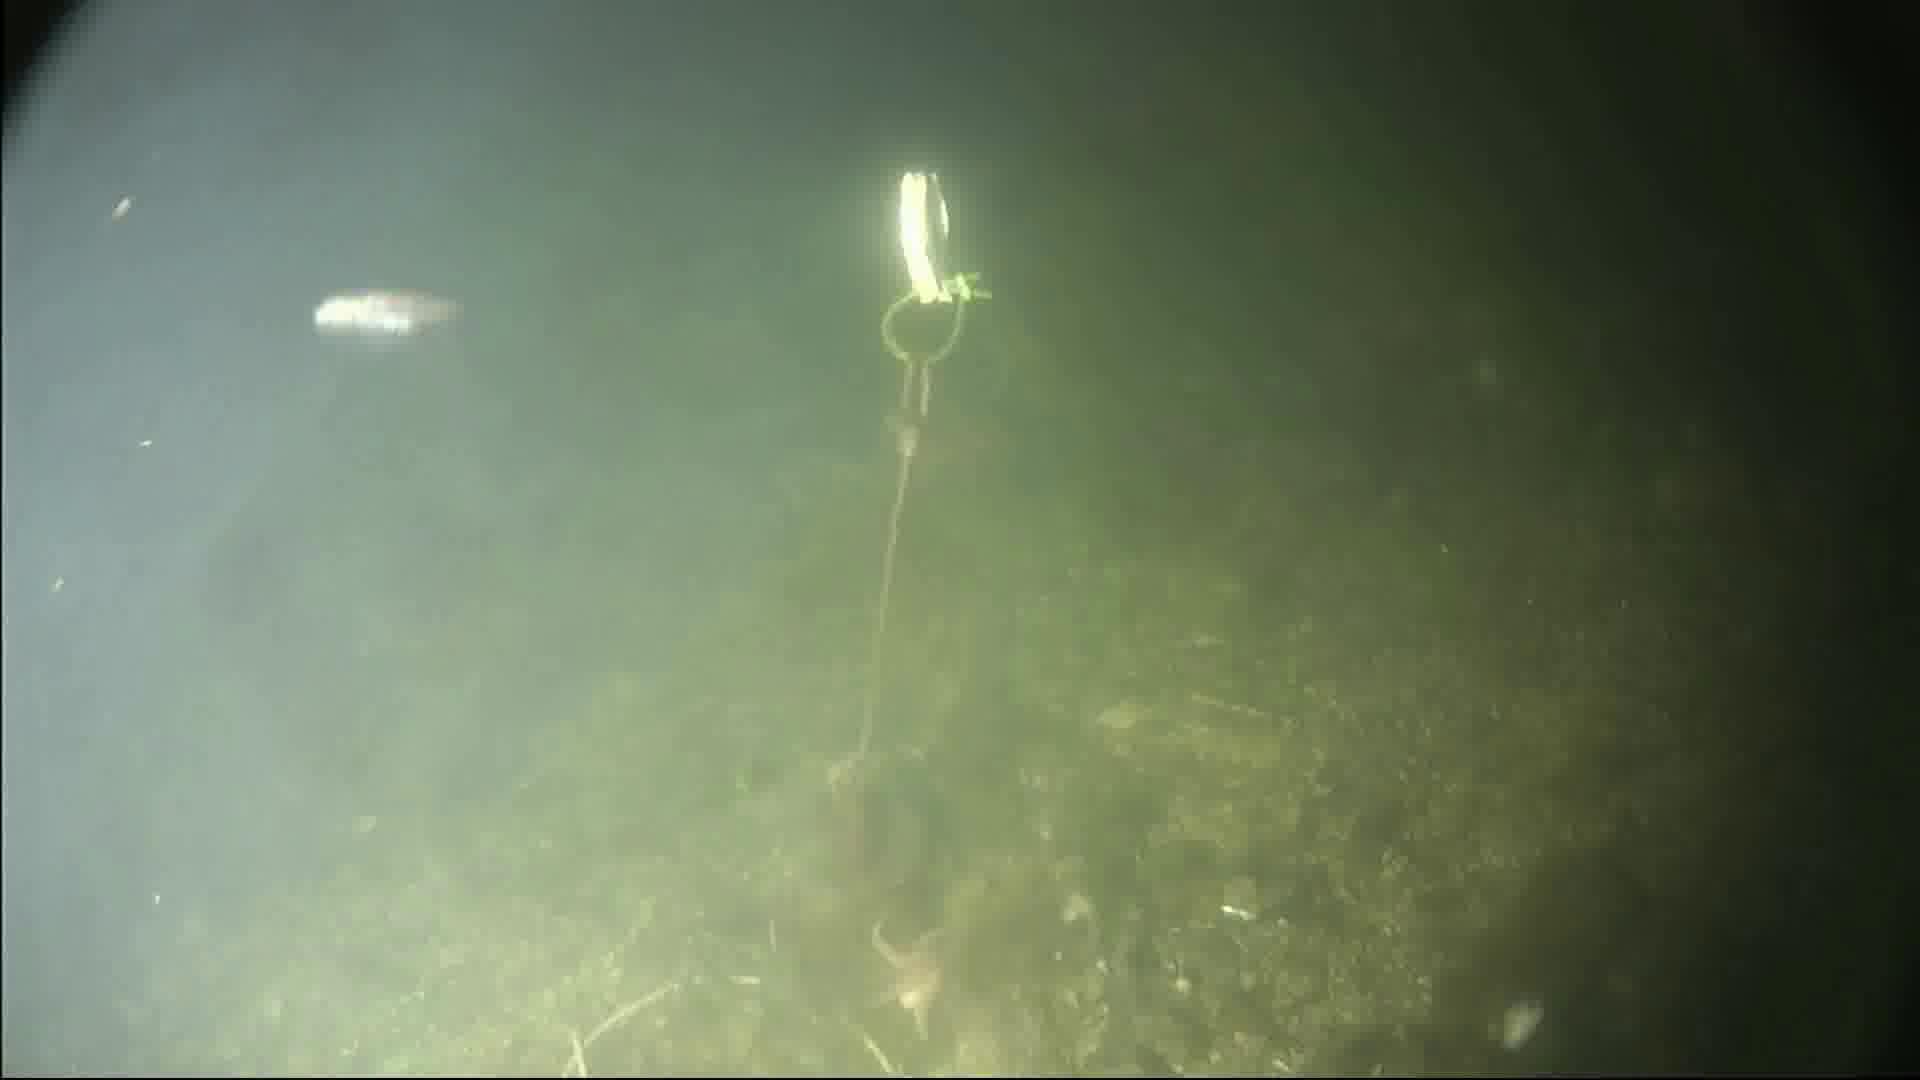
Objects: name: starfish
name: small_fish